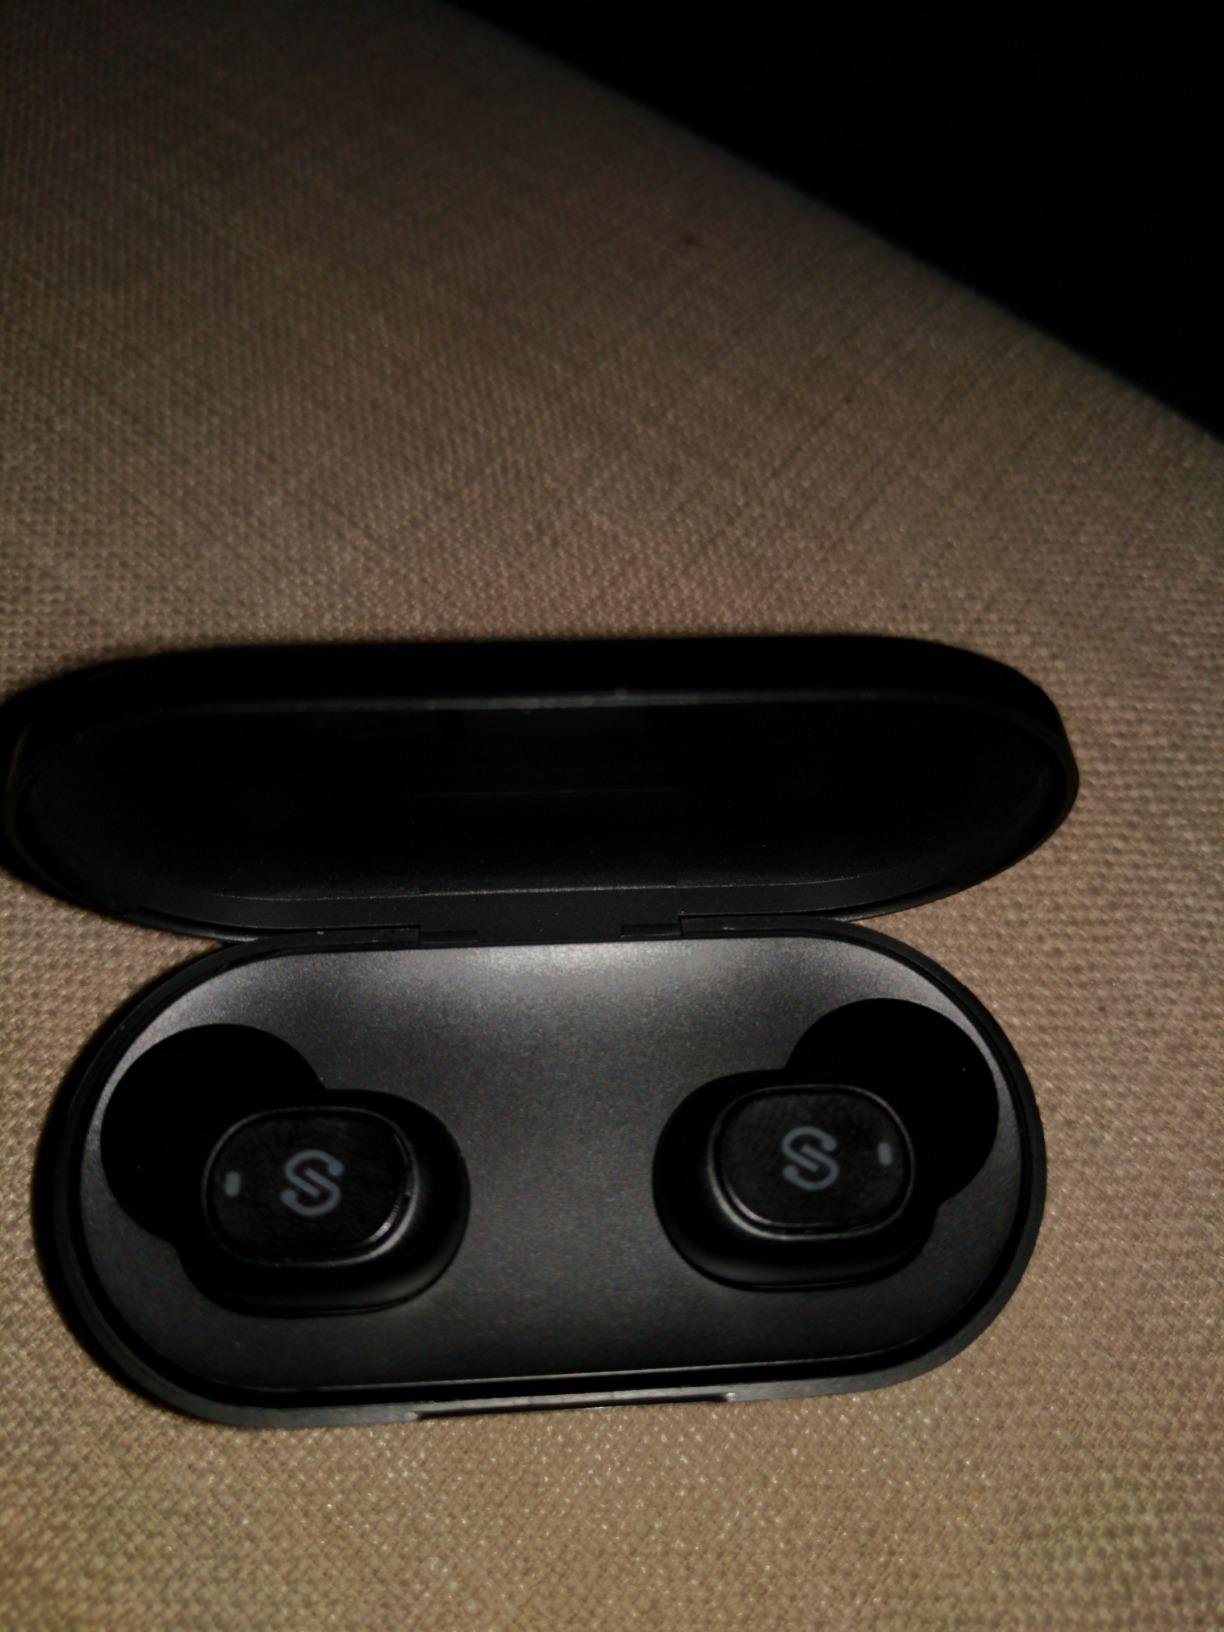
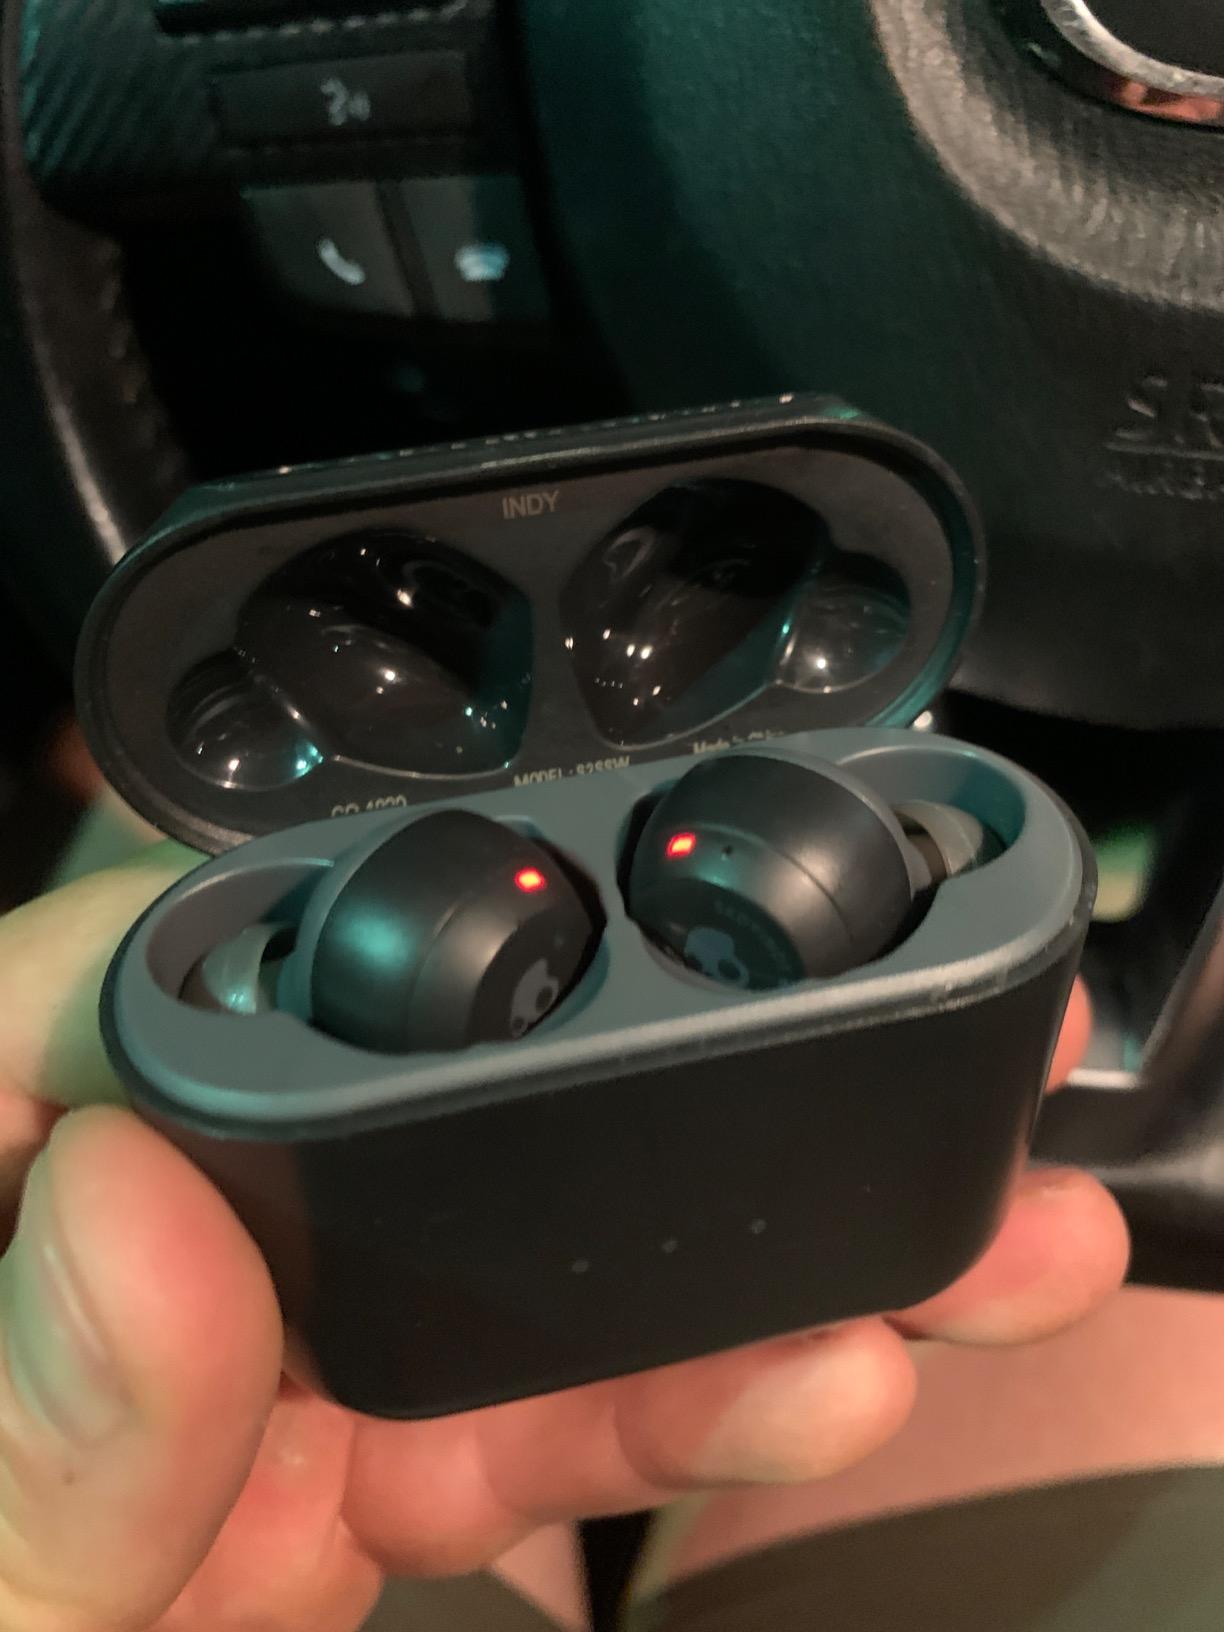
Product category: earbuds
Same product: no